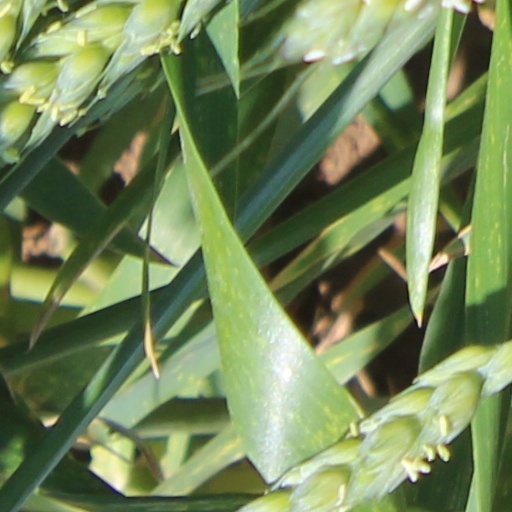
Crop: wheat